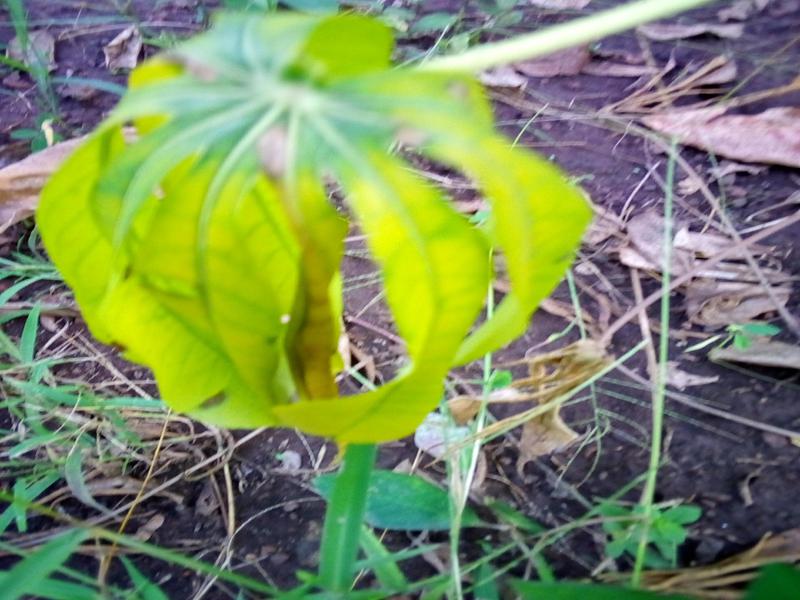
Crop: cassava
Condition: bacterial_blight